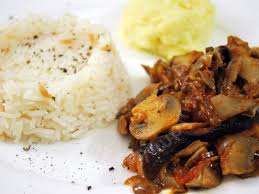
Yemek: et_sote